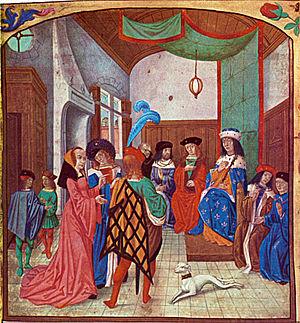
Guillaume Cousinot de Montreuil, est né en 1400 et meurt en 1484.